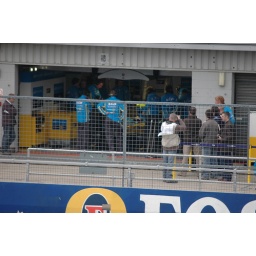
The boys with Heikki Kovalainen in the car